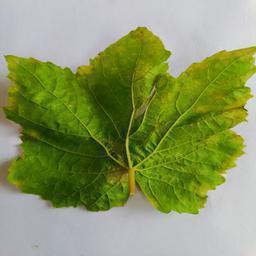
Label: Downy Mildew